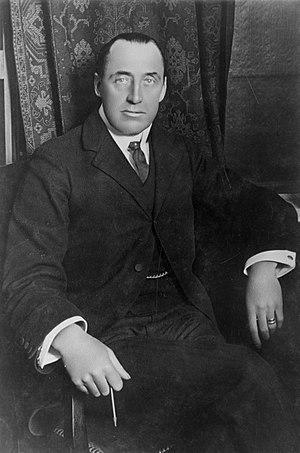
Edward Carson, né le 9 février 1854 à Dublin et mort le 22 octobre 1935 dans le Kent, baron Carson, est avocat, juge et homme politique anglo-irlandais.
Le chef de la très loyale opposition de Sa Majesté, plus communément appelé chef de l'opposition, est le député qui dirige l'opposition officielle au Royaume-Uni. Il est le chef du principal parti politique qui n'est pas au gouvernement, ce qui correspond habituellement au deuxième parti le plus représenté à la Chambre des communes.